Europium(III) nitrate

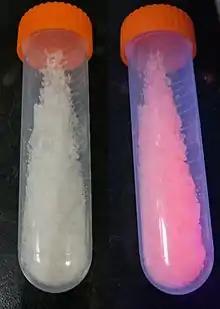
Europium(III) nitrate hexahydrate under fluorescent lamp (left) and UV light (right).

Europium(III) nitrate is an inorganic compound with the formula . The hexahydrate is a common salt. It forms colorless hygroscopic crystals.